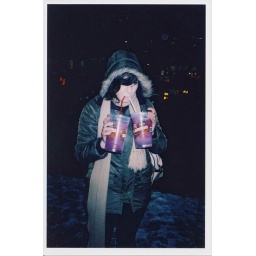
that clear stuff in the bottom of the cups is vodka.